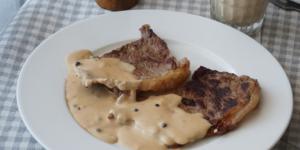
entrecot a la pimienta